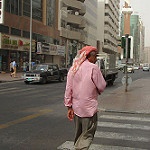
Label: street